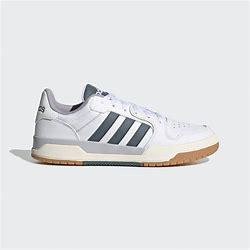
Brand: adidas
Model: neo Adidas NEO Entrap